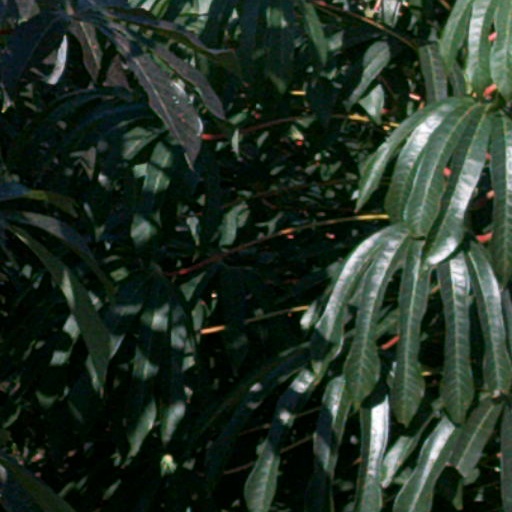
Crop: cassava